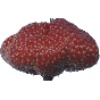
Label: Strawberry Wedge 1